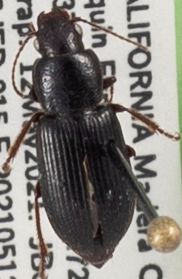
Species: Dicheirus piceus
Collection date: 2021-05-12
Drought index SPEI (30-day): -1.93
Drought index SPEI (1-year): -1.69
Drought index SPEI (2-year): -1.69